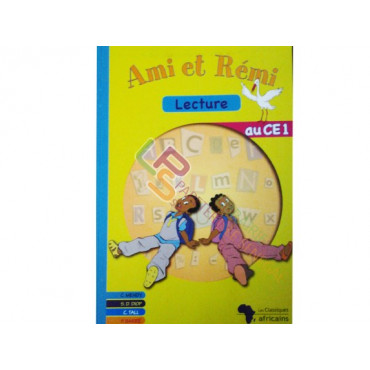
Lii nag moom benn téere la. Téere bi mu ngi tudd "Ami et Rémi". Téere boo xam ne téere ijjantu la. Day tax ndongo yi nekk ci daara yu suuf yi di jàng naka lanuy méngalee araf yi rawatina arafi làkku farañse.